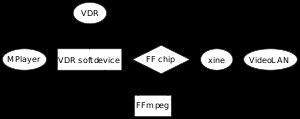
FFmpeg est une collection de logiciels libres destinés au traitement de flux audio ou vidéo. Cette bibliothèque est utilisée par de nombreux autres logiciels ou services comme VLC, iTunes ou YouTube.